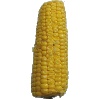
Label: corn